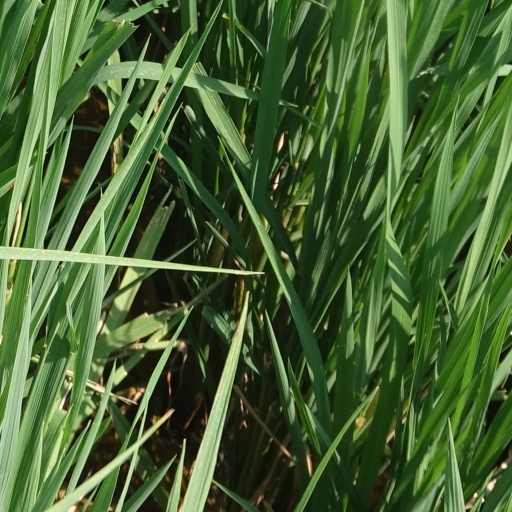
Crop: rice